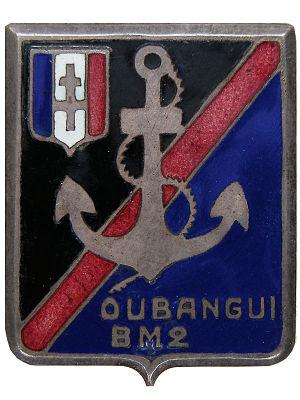
Insigne du Bataillon de Marche n°2 de l'Oubangui-Chari (Afrique équatoriale française), métal blanc et émail, 26,5 x 33 mm, seconde guerre mondiale.
Un bataillon est une unité militaire commandée par un officier supérieur et regroupant plusieurs compagnies, soit de 300 à 1 200 hommes.
Mille trente-huit personnes, cinq communes et dix-huit unités combattantes ont été nommées compagnons de la Libération car elles se sont « signalées dans l'œuvre de libération de la France et de son Empire » durant la Seconde Guerre mondiale.
Paul Koudoussaragne, né vers 1920 dans le district de Bimbo en Centrafrique, mort le 10 mai 1973, est un tirailleur français d'origine centrafricaine.
Le bataillon de marche de l'Oubangui-Chari en Afrique-Équatoriale française est une unité militaire française créée durant la Seconde Guerre mondiale et intégrée au sein des Forces françaises libres du général de Gaulle. Il s'agit de la première unité de l'armée de terre française à recevoir la croix de l'ordre de la Libération le 9 septembre 1942.
Un bataillon de marche est une unité provisoire composée de plusieurs compagnies formées de manière non conventionnelles. Une unité est dite « de marche » lorsqu'elle est formée à partir d'éléments d'autres unités.
Georges Koudoukou, né en 1894 à Fort-Crampel en Oubangui-Chari, mort le 15 juin 1942 à l'hôpital d'Alexandrie des suites de ses blessures reçues à la bataille de Bir-Hakeim, est un militaire centrafricain, combattant des deux guerres mondiales dans l'armée française.
La France libre est le régime de résistance extérieure fondé à Londres par le général de Gaulle à la suite de son appel du 18 juin 1940. La veille, le lundi 17 juin, face à la progression allemande, Philippe Pétain, chef du gouvernement de la IIIᵉ République avait appelé l’armée française à cesser les combats pendant les négociations de l'armistice avec les Allemands, qui les signèrent cinq jours plus tard, le samedi 22 juin.
L’ordre de la Libération est un ordre français, créé par le général de Gaulle en 1940 et destiné « à récompenser les personnes ou les collectivités militaires et civiles qui se seront signalées dans l'œuvre de libération de la France et de son Empire » lors de la Seconde Guerre mondiale.